Collective operation

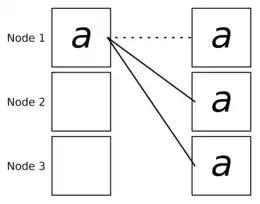
Information flow of Broadcast operation performed on three nodes.

The broadcast pattern is used to distribute data from one processing unit to all processing units, which is often needed in SPMD parallel programs to dispense input or global values. Broadcast can be interpreted as an inverse version of the reduce pattern. Initially only root formula_9 with formula_10 formula_11 stores message formula_12. During broadcast formula_12 is sent to the remaining processing units, so that eventually formula_12 is available to all processing units.